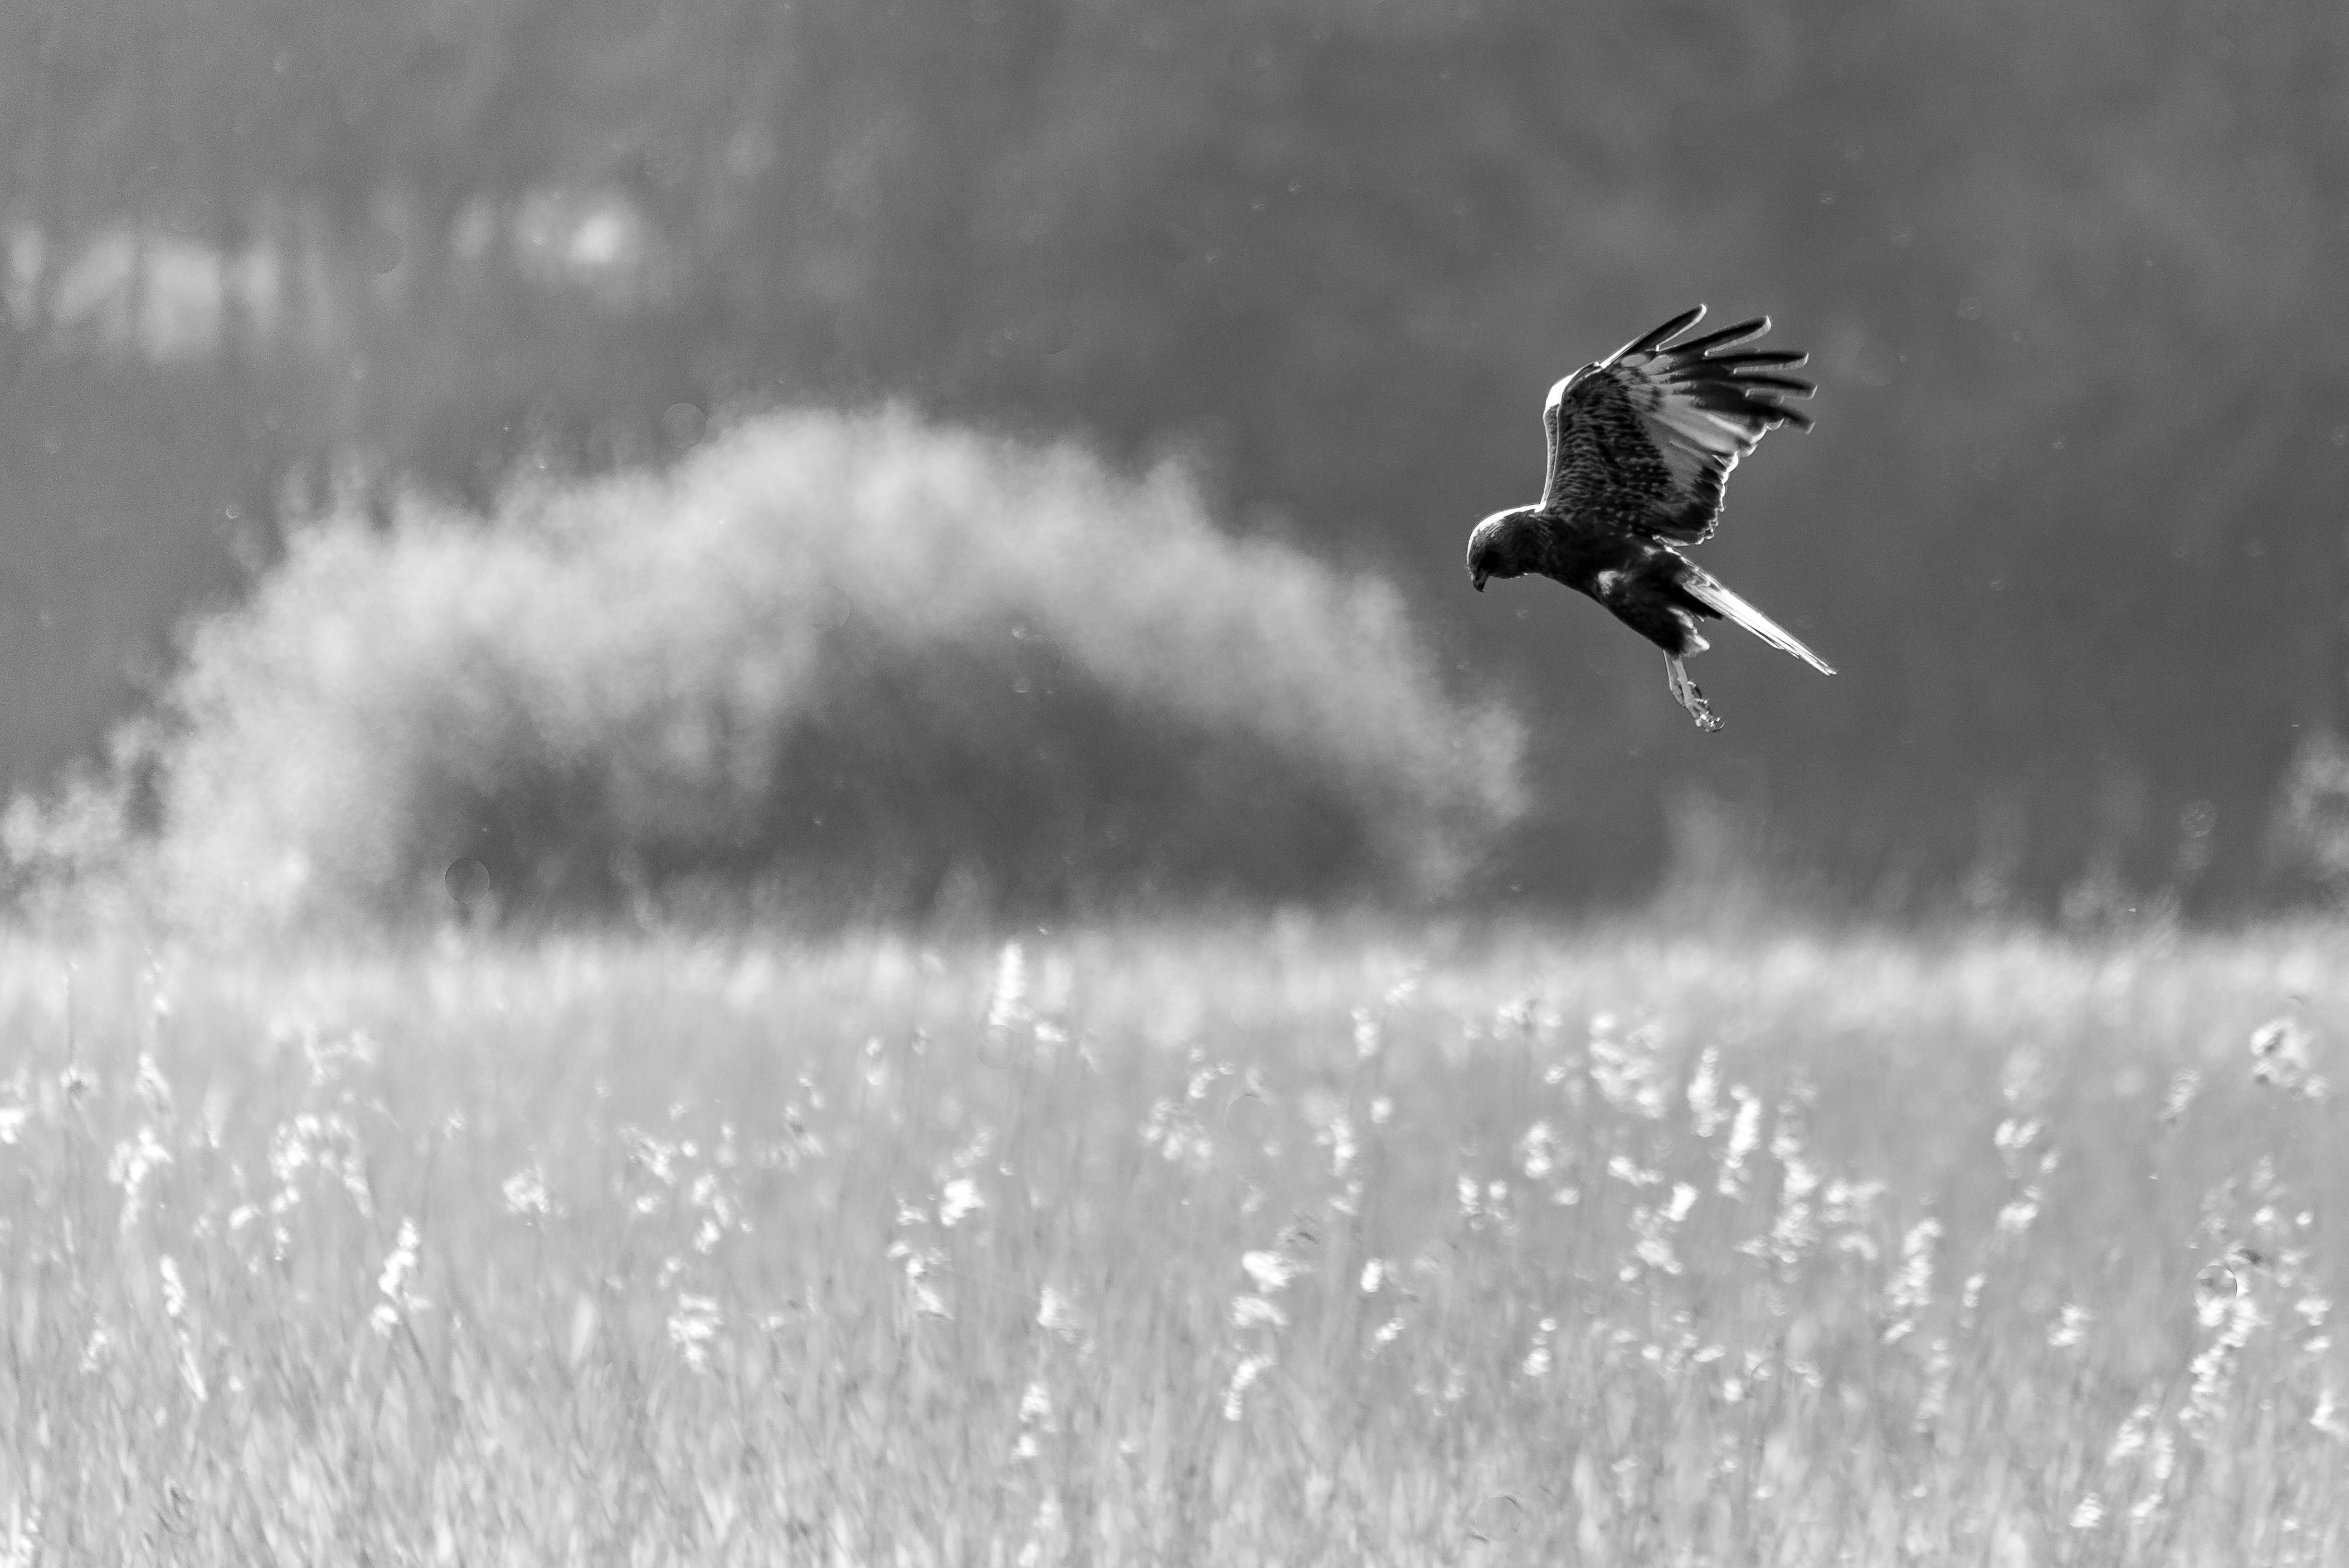
bird, black and white, wildlife, photography, monochrome photography, monochrome, stock photography, bird of prey, plant, flight, falconiformes, wind, wing